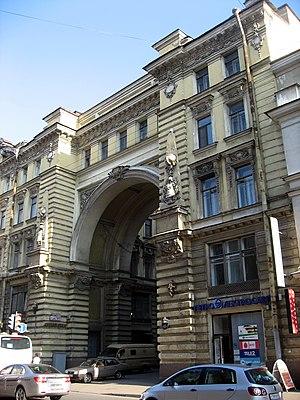
La rue Pestel est une voie du centre historique de la ville de Saint-Pétersbourg en Russie. Elle commence quai de la Fontanka, au pont Saint-Pantélémon, et se termine place de la Transfiguration. Elle doit son nom au décembriste Pavel Pestel.